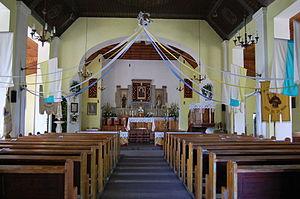
Małomice est une petite ville située dans la powiat de Żagań dans la voïvodie de Lubusz, en Pologne.